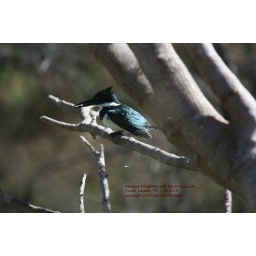
The female Amazon Kingfisher at Zacate Creek, Laredo, TX, as seen on 1-30-2010 at noon. Tiny fish in bill.